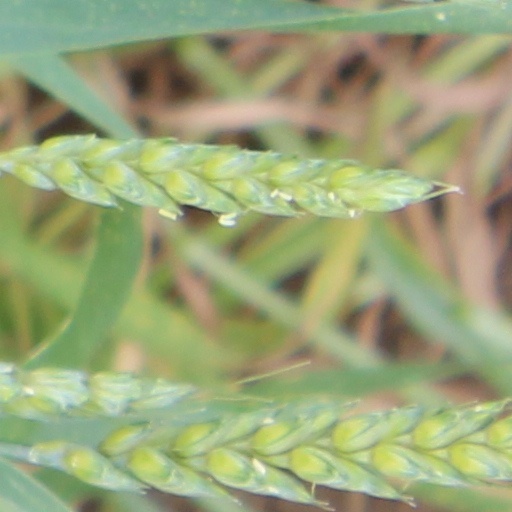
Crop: wheat